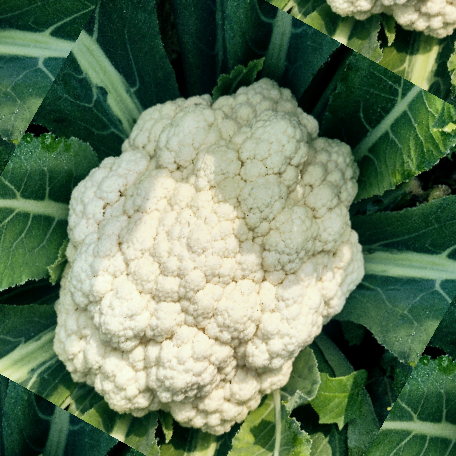
Label: Disease Free